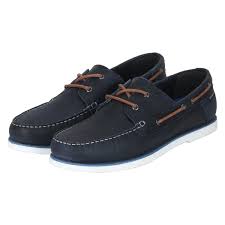
Label: Boat